Juan dela Cruz (TV series)

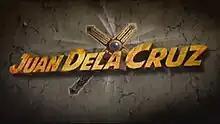
Title card

Juan dela Cruz is a 2013 Philippine television drama series broadcast by ABS-CBN. Directed by Malu L. Sevilla, Avel E. Sunpongco, Francis E. Pasion, Jojo A. Saguin, and Darnel Joy R. Villaflor, it stars Coco Martin in the title role. It aired on the network's "Primetime Bida" line up and worldwide on TFC from February 4 to October 25, 2013, replacing "Princess and I" and replaced by "Honesto".